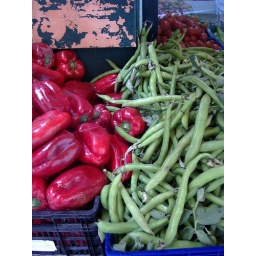
The produce stand on the ground floor of my building. It's run by a funny girl from Bangladesh.